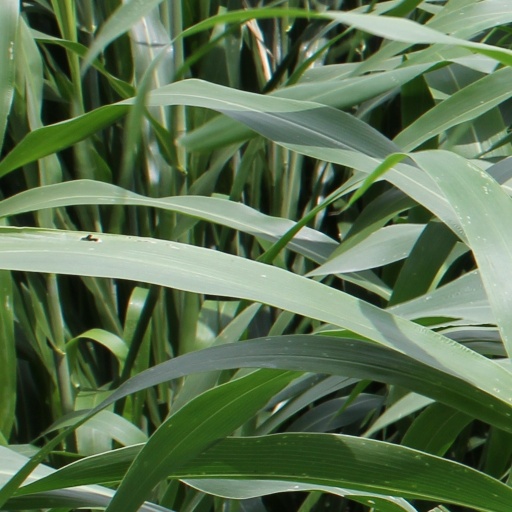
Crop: sorghum